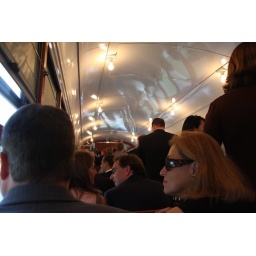
the wedding party in the street car